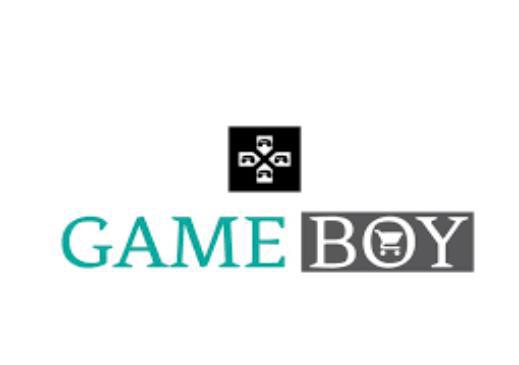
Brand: game boy
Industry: Electronic